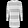
Label: Dress